Machete Kills

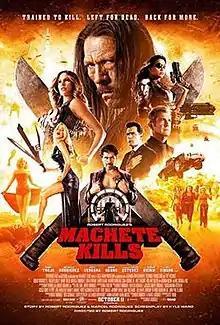
Theatrical release poster

Machete Kills (also known as Robert Rodriguez's Machete Kills) is a 2013 American action exploitation film directed by Robert Rodriguez, with a screenplay by Kyle Ward, from a story by Robert and Marcel Rodriguez. Starring Danny Trejo, who returns in his role as the eponymous character, it is a sequel to "Machete" (2010), and is the third film based on a fake trailer in "Grindhouse" (2007). Michelle Rodriguez, Tom Savini, Electra and Elise Avellan, Felix Sabates, and Jessica Alba reprise their roles from the first film, and are joined by series newcomers Sofía Vergara, Amber Heard, Charlie Sheen (credited by his birth name of "Carlos Estévez"), Antonio Banderas, Cuba Gooding Jr., Walt Goggins, William Sadler, Demián Bichir and Mel Gibson. The film follows the titular ex-federal (Trejo) as he is recruited by the U.S. President (Sheen) to stop an arms dealer (Gibson) and a revolutionary (Bichir).